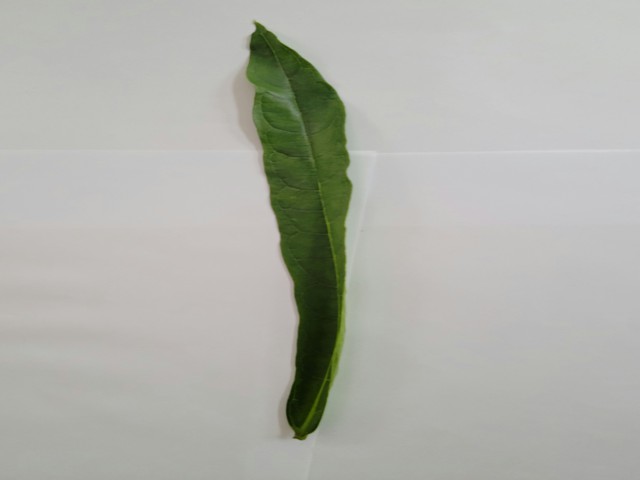
Plant: bamonhati